Aleda E. Lutz

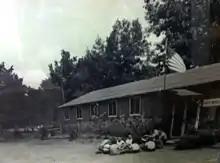
Freeland POW Camp on the former Lutz farm

During WWII, the Lutz farm became the Freeland POW Camp. The Lutz family belonged to St. John Lutheran Church-Amelith and helped minister to the German POWs who were housed at the Freeland POW Camp. Runways were laid to turn the camp into Tri-City Airport, later MBS International Airport.